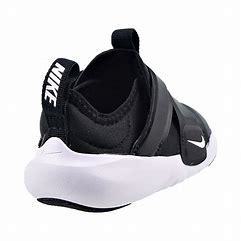
Brand: Nike
Model: Flex Advance